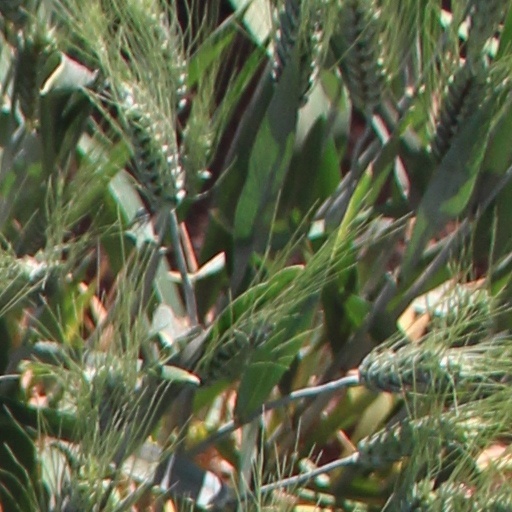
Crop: wheat